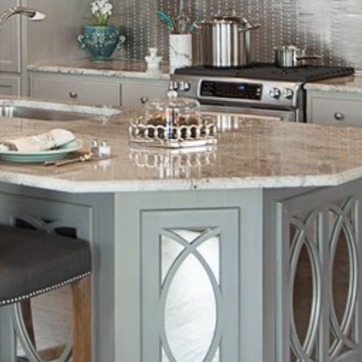
Material: polishedstone